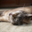
Label: cat